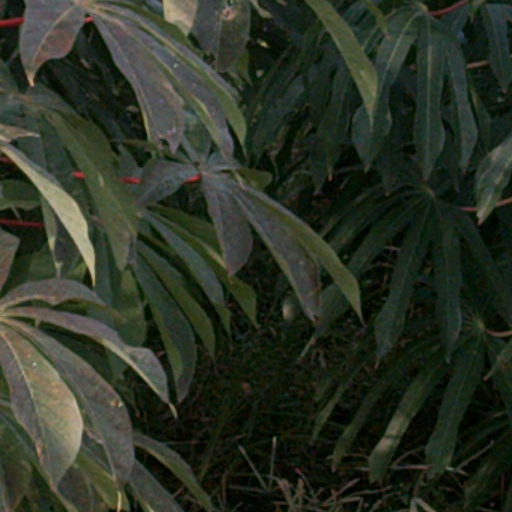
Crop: cassava